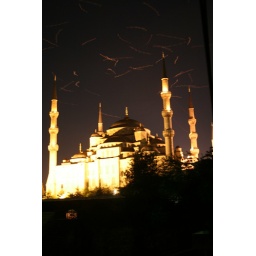
white birds flying above the blue mosque at night